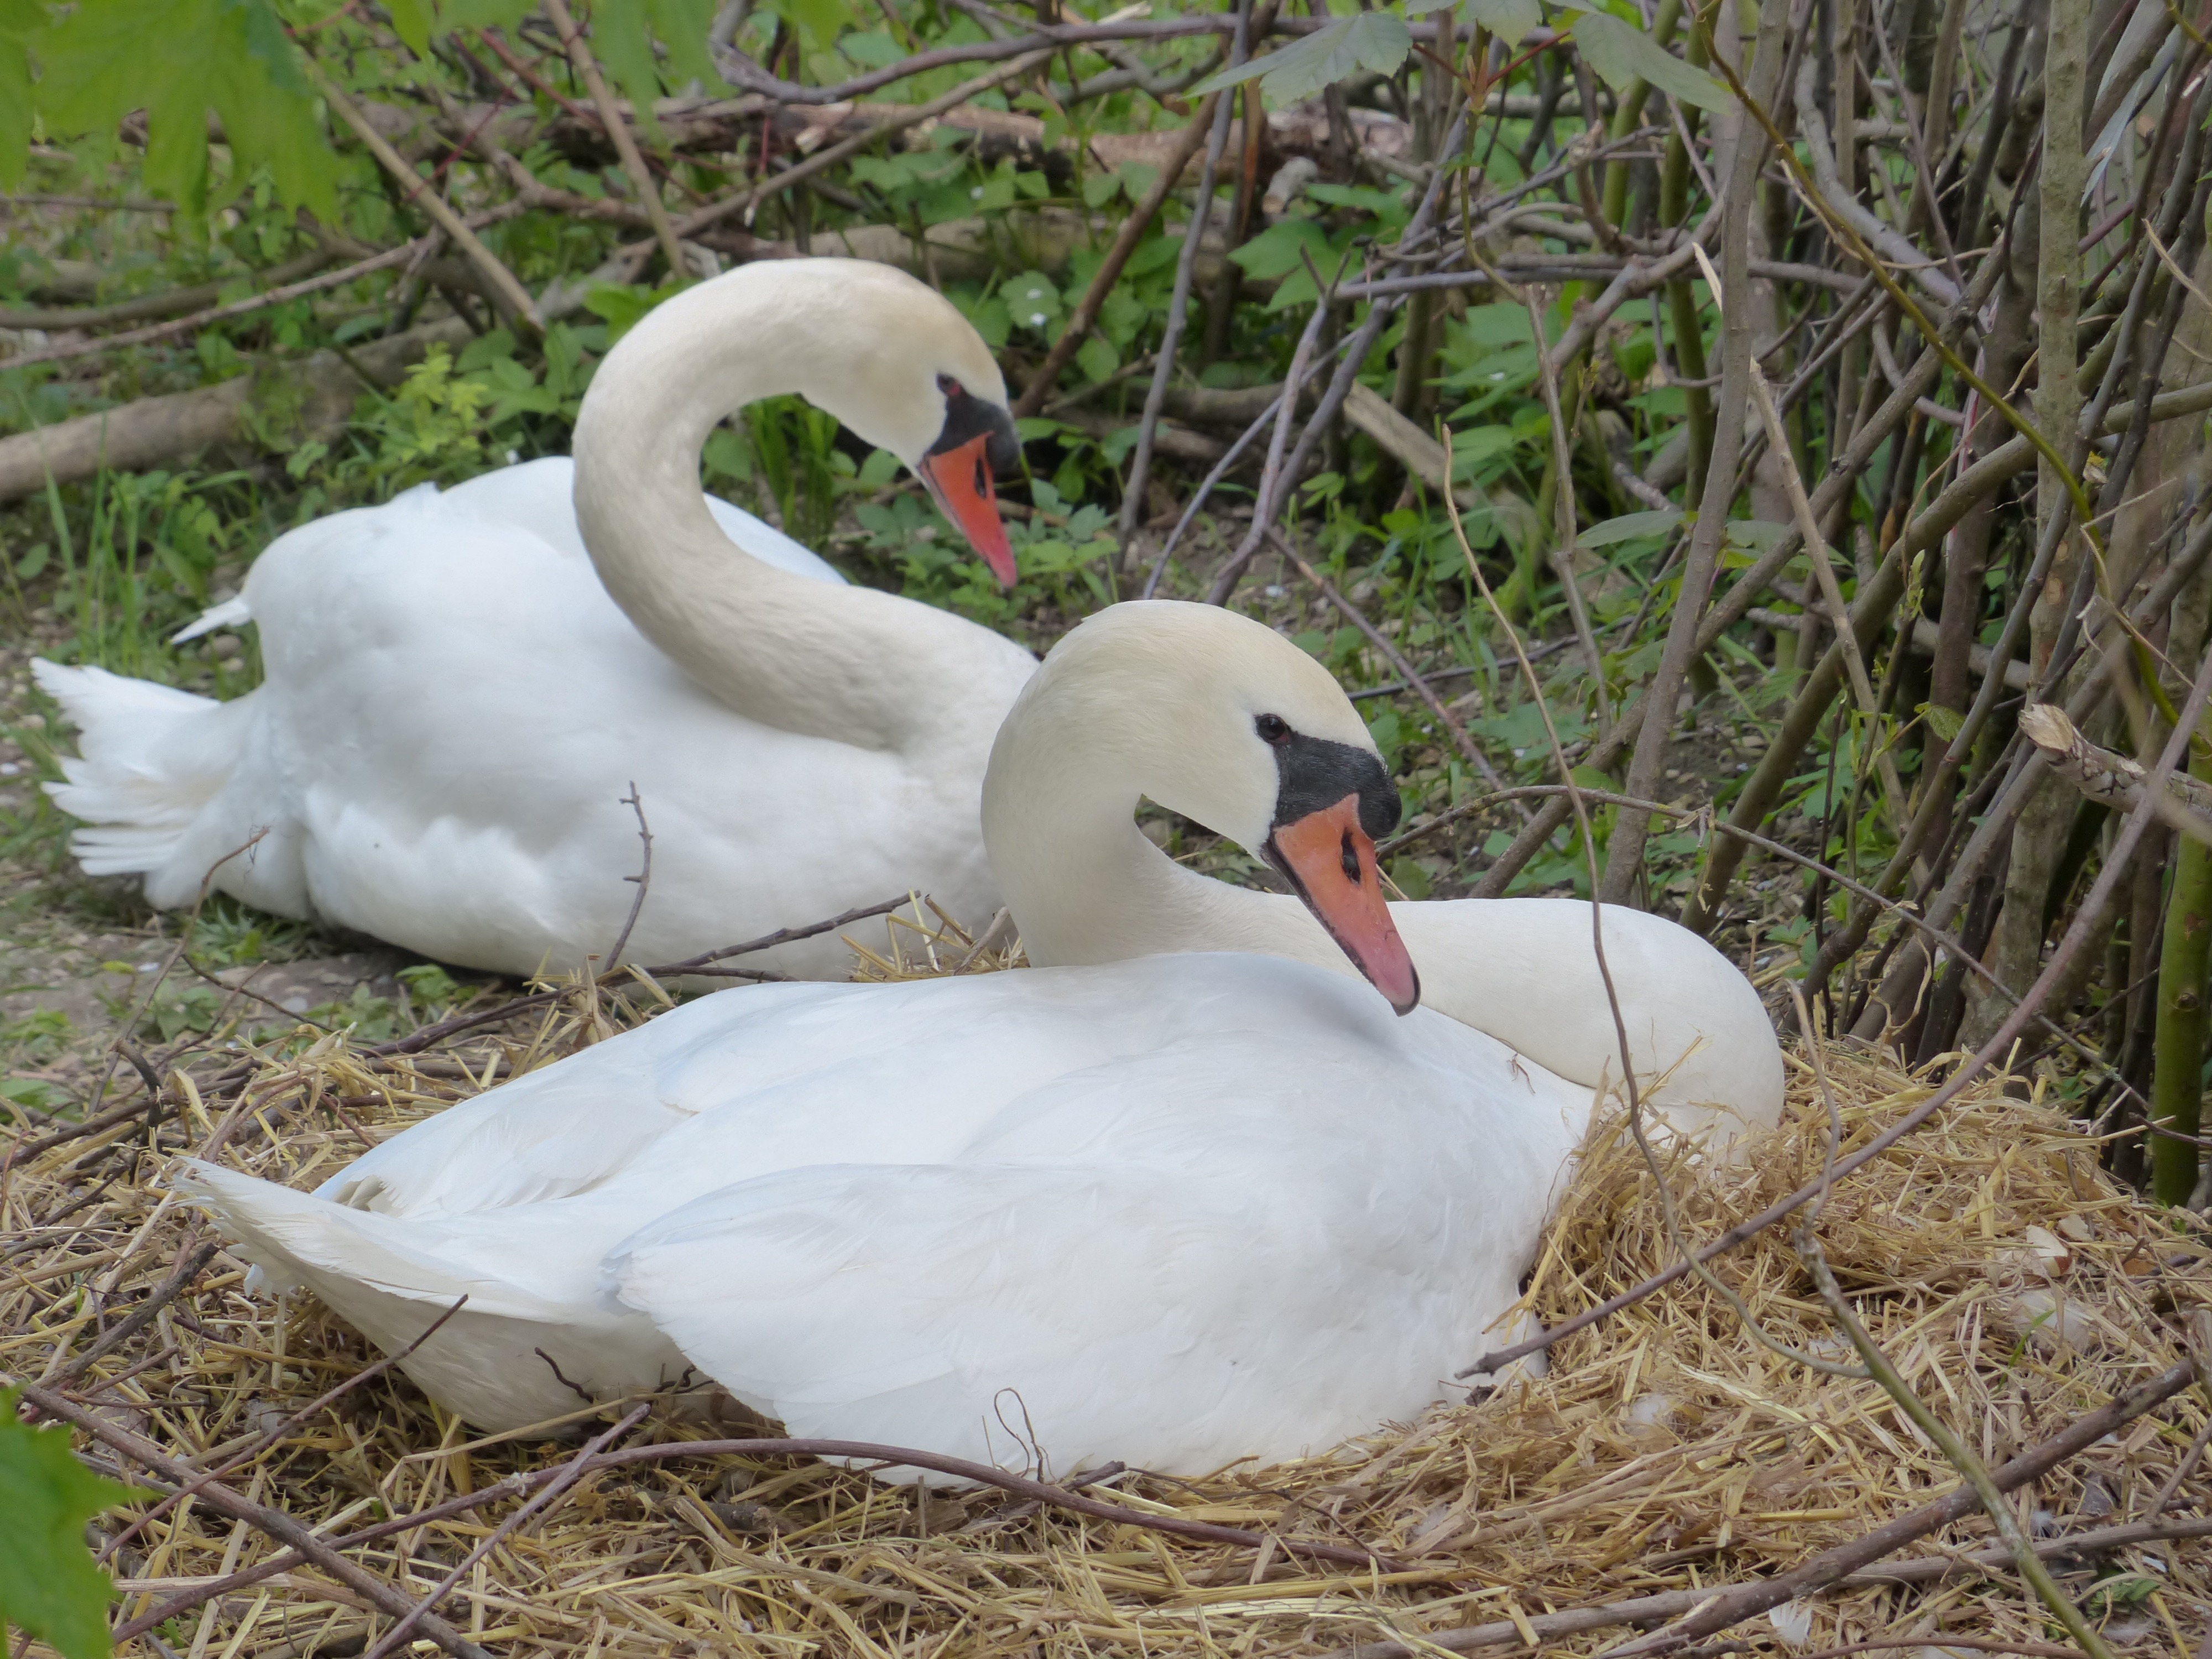
bird, animal, wildlife, beak, fauna, swan, duck, goose, vertebrate, waterfowl, nest, water bird, breed, swan's nest, ducks geese and swans